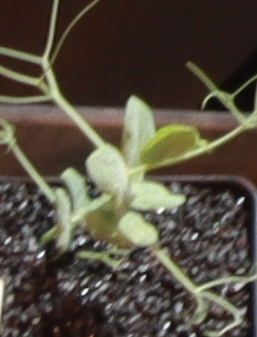
Label: Field Pea